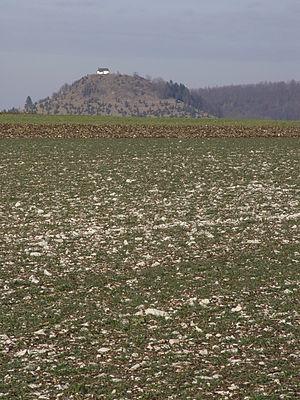
Le Jura souabe est une chaîne de montagne du sud-ouest de l'Allemagne.